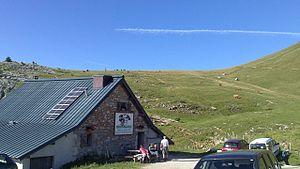
Fromagerie et bétail Charmant Som
Le Charmant Som est un sommet du département français de l'Isère culminant à 1 867 mètres d'altitude dans le massif de la Chartreuse, dans les Alpes. Il est constitué de calcaires mais possède un relief moins marqué que les sommets environnants, ce qui lui vaut d'être couvert de prairies d'alpage à l'origine de son nom. Celles-ci sont occupées et entretenues par des bergers depuis le Moyen Âge. Elles sont accessibles par une route construite durant l'entre-deux-guerres depuis le col de Porte jusqu'à 200 mètres sous la cime principale. La route aboutit à deux bâtiments servant désormais à la fois d'auberge, de chalet et de fromagerie ; la vente des produits s'effectue sur place.